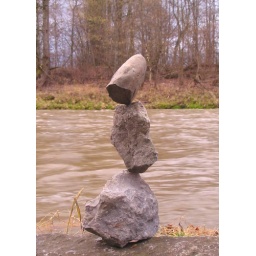
rock balance at the river Argen in the southern part of Germany